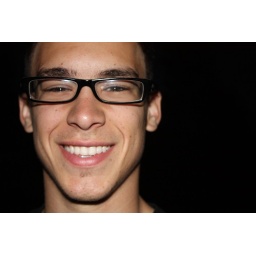
That boy in the glasses